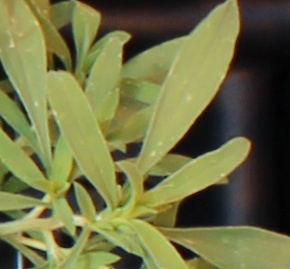
Label: Kochia